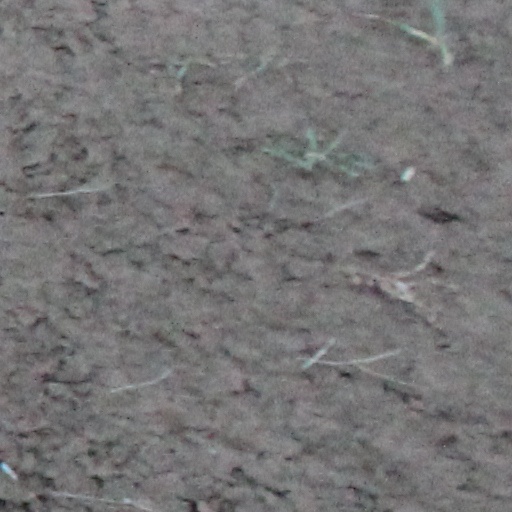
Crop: wheat